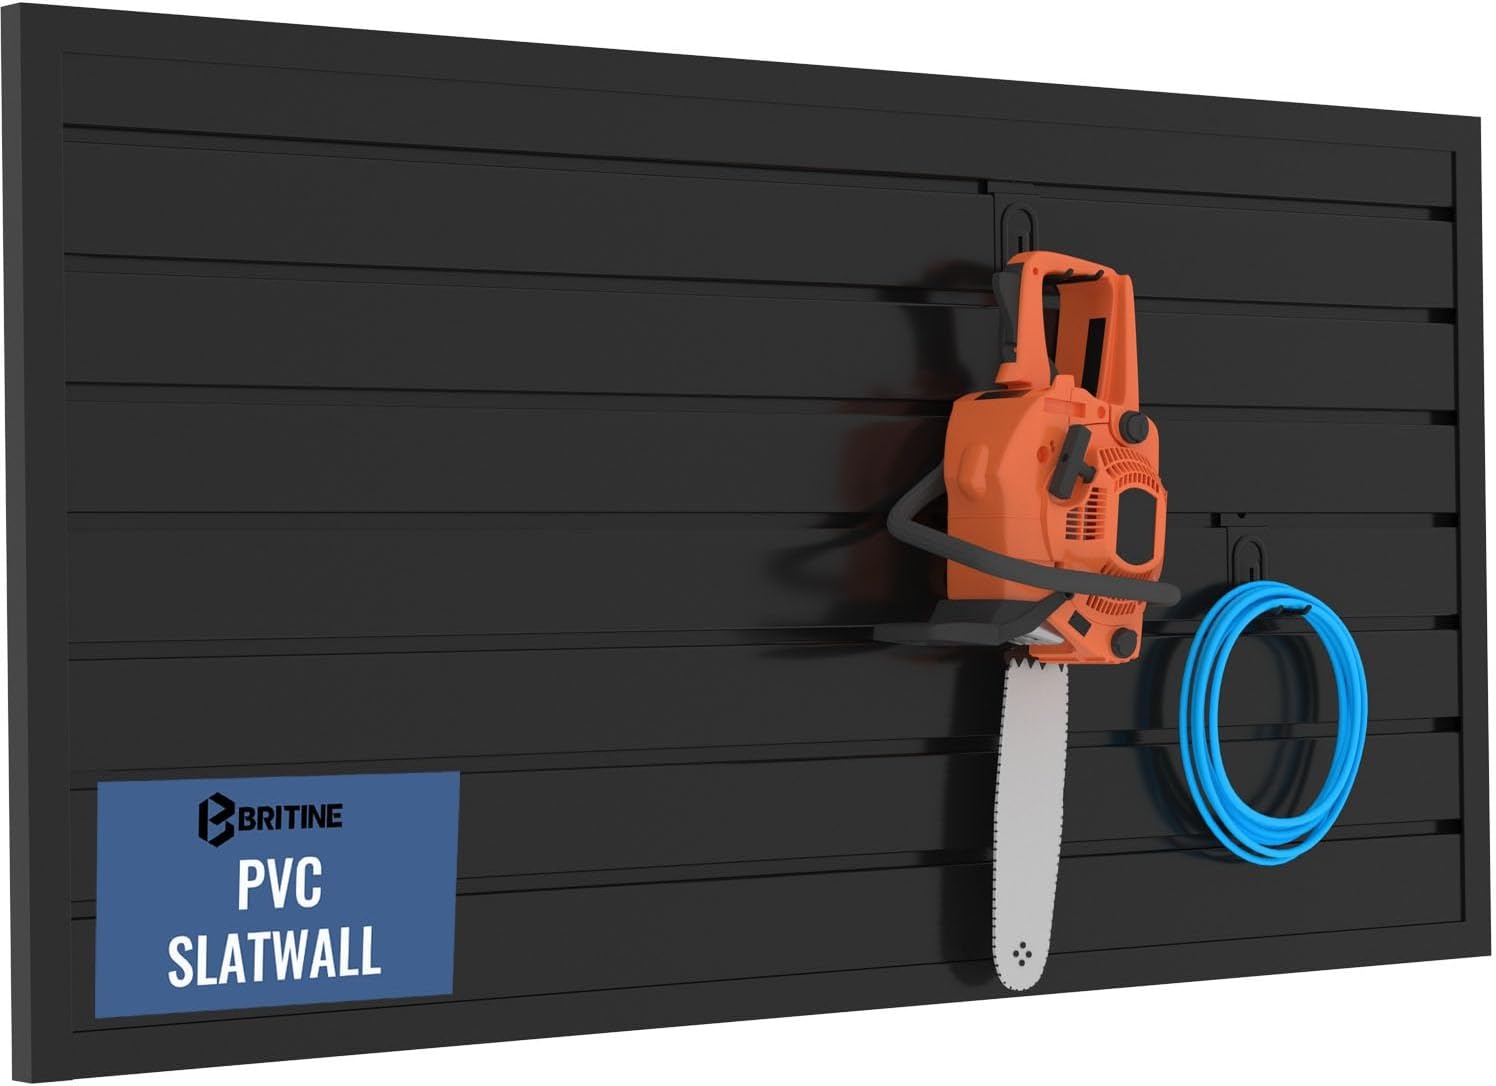
Slatwall Panel Garage Organizer PVC Slatwall Heavy Duty Wall Mounted Rack, Interlocking Slat Wall Panels for Tool Organization Peg Board (Black 4 x 2 ft)
Overview Room Type : 车库 Number of Shelves : 1 Special Feature : Dust Resistant, Scratch Resistant, Washable, Weather Resistant Style : Casual Finish Type : PVC Brand : BRITINE Size : 2ft x 4ft Assembly Required : Yes Recommended Uses For Product : Tools Number of Items : 1 Material Polyvinyl Chloride : Mounting Type Wall Mount : Material Polyvinyl Chloride : Mounting Type Wall Mount Shelf Type Plastic : Shape Rectangular : Shelf Type Plastic : Shape Rectangular About this item MAXIMIZE SPACE USAGE: Transform your garage into a sleek, organized haven with our PVC slat wall panel. Efficiently utilize vertical space, creating a clutter-free environment that optimizes every inch. RUGGED & RELIABLE: Crafted from Industrial Grade PVC, our slat wall panels offer unrivaled durability, surpassing drywall with 30x more strength. Fire-resistant, waterproof, and resistant to fading, cracking, and peeling, they ensure lasting performance with minimal upkeep. CUSTOMIZABLE SOLUTION: With 2 4ft x 1ft panels, covering 32 sq ft, adapt your storage to suit your needs. Expand effortlessly for additional space, tailoring your setup for evolving requirements. VERSATILE USAGE: Beyond the garage, our system adapts to workshops, offices, and more, offering seamless organization wherever needed. Easy installation on wood studs, drywall, or masonry ensures swift setup in any space. QUALITY ASSURANCE: Our products undergo rigorous quality checks for safe transport, arriving in prime condition. Reach out anytime with questions or concerns—we're here to ensure your satisfaction.
Brand: BRITINE
Category: Home & Garden > Household Supplies > Storage & Organization > Storage Hooks & Racks